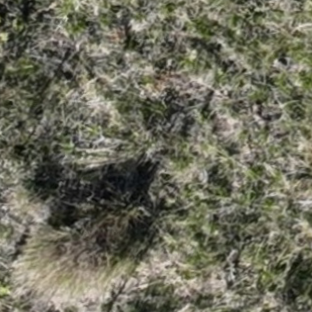
Month: october